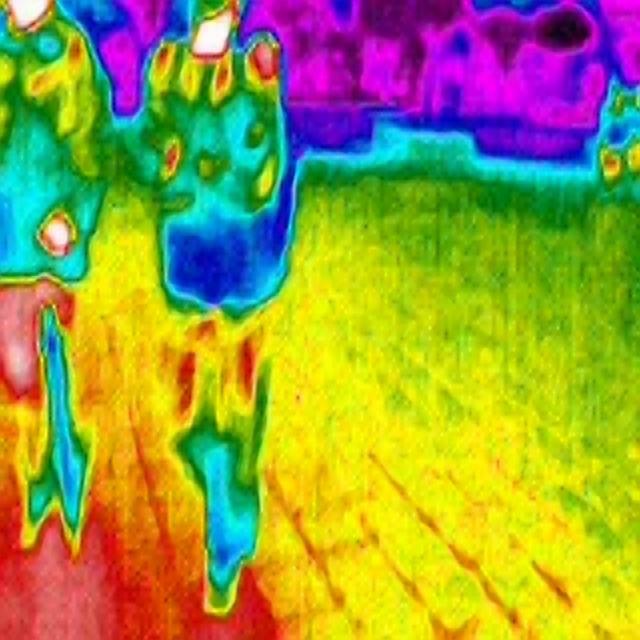
Detected objects:
label: person
label: person